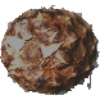
Label: Pineapple 1